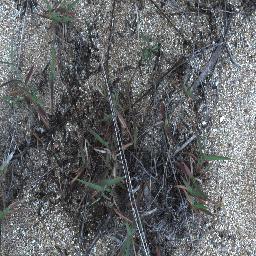
Label: negative